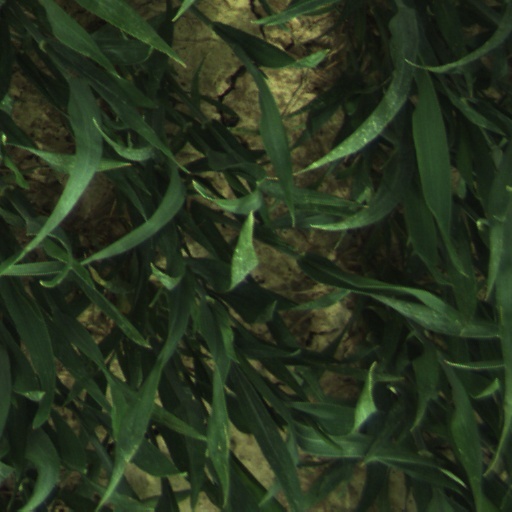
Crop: wheat